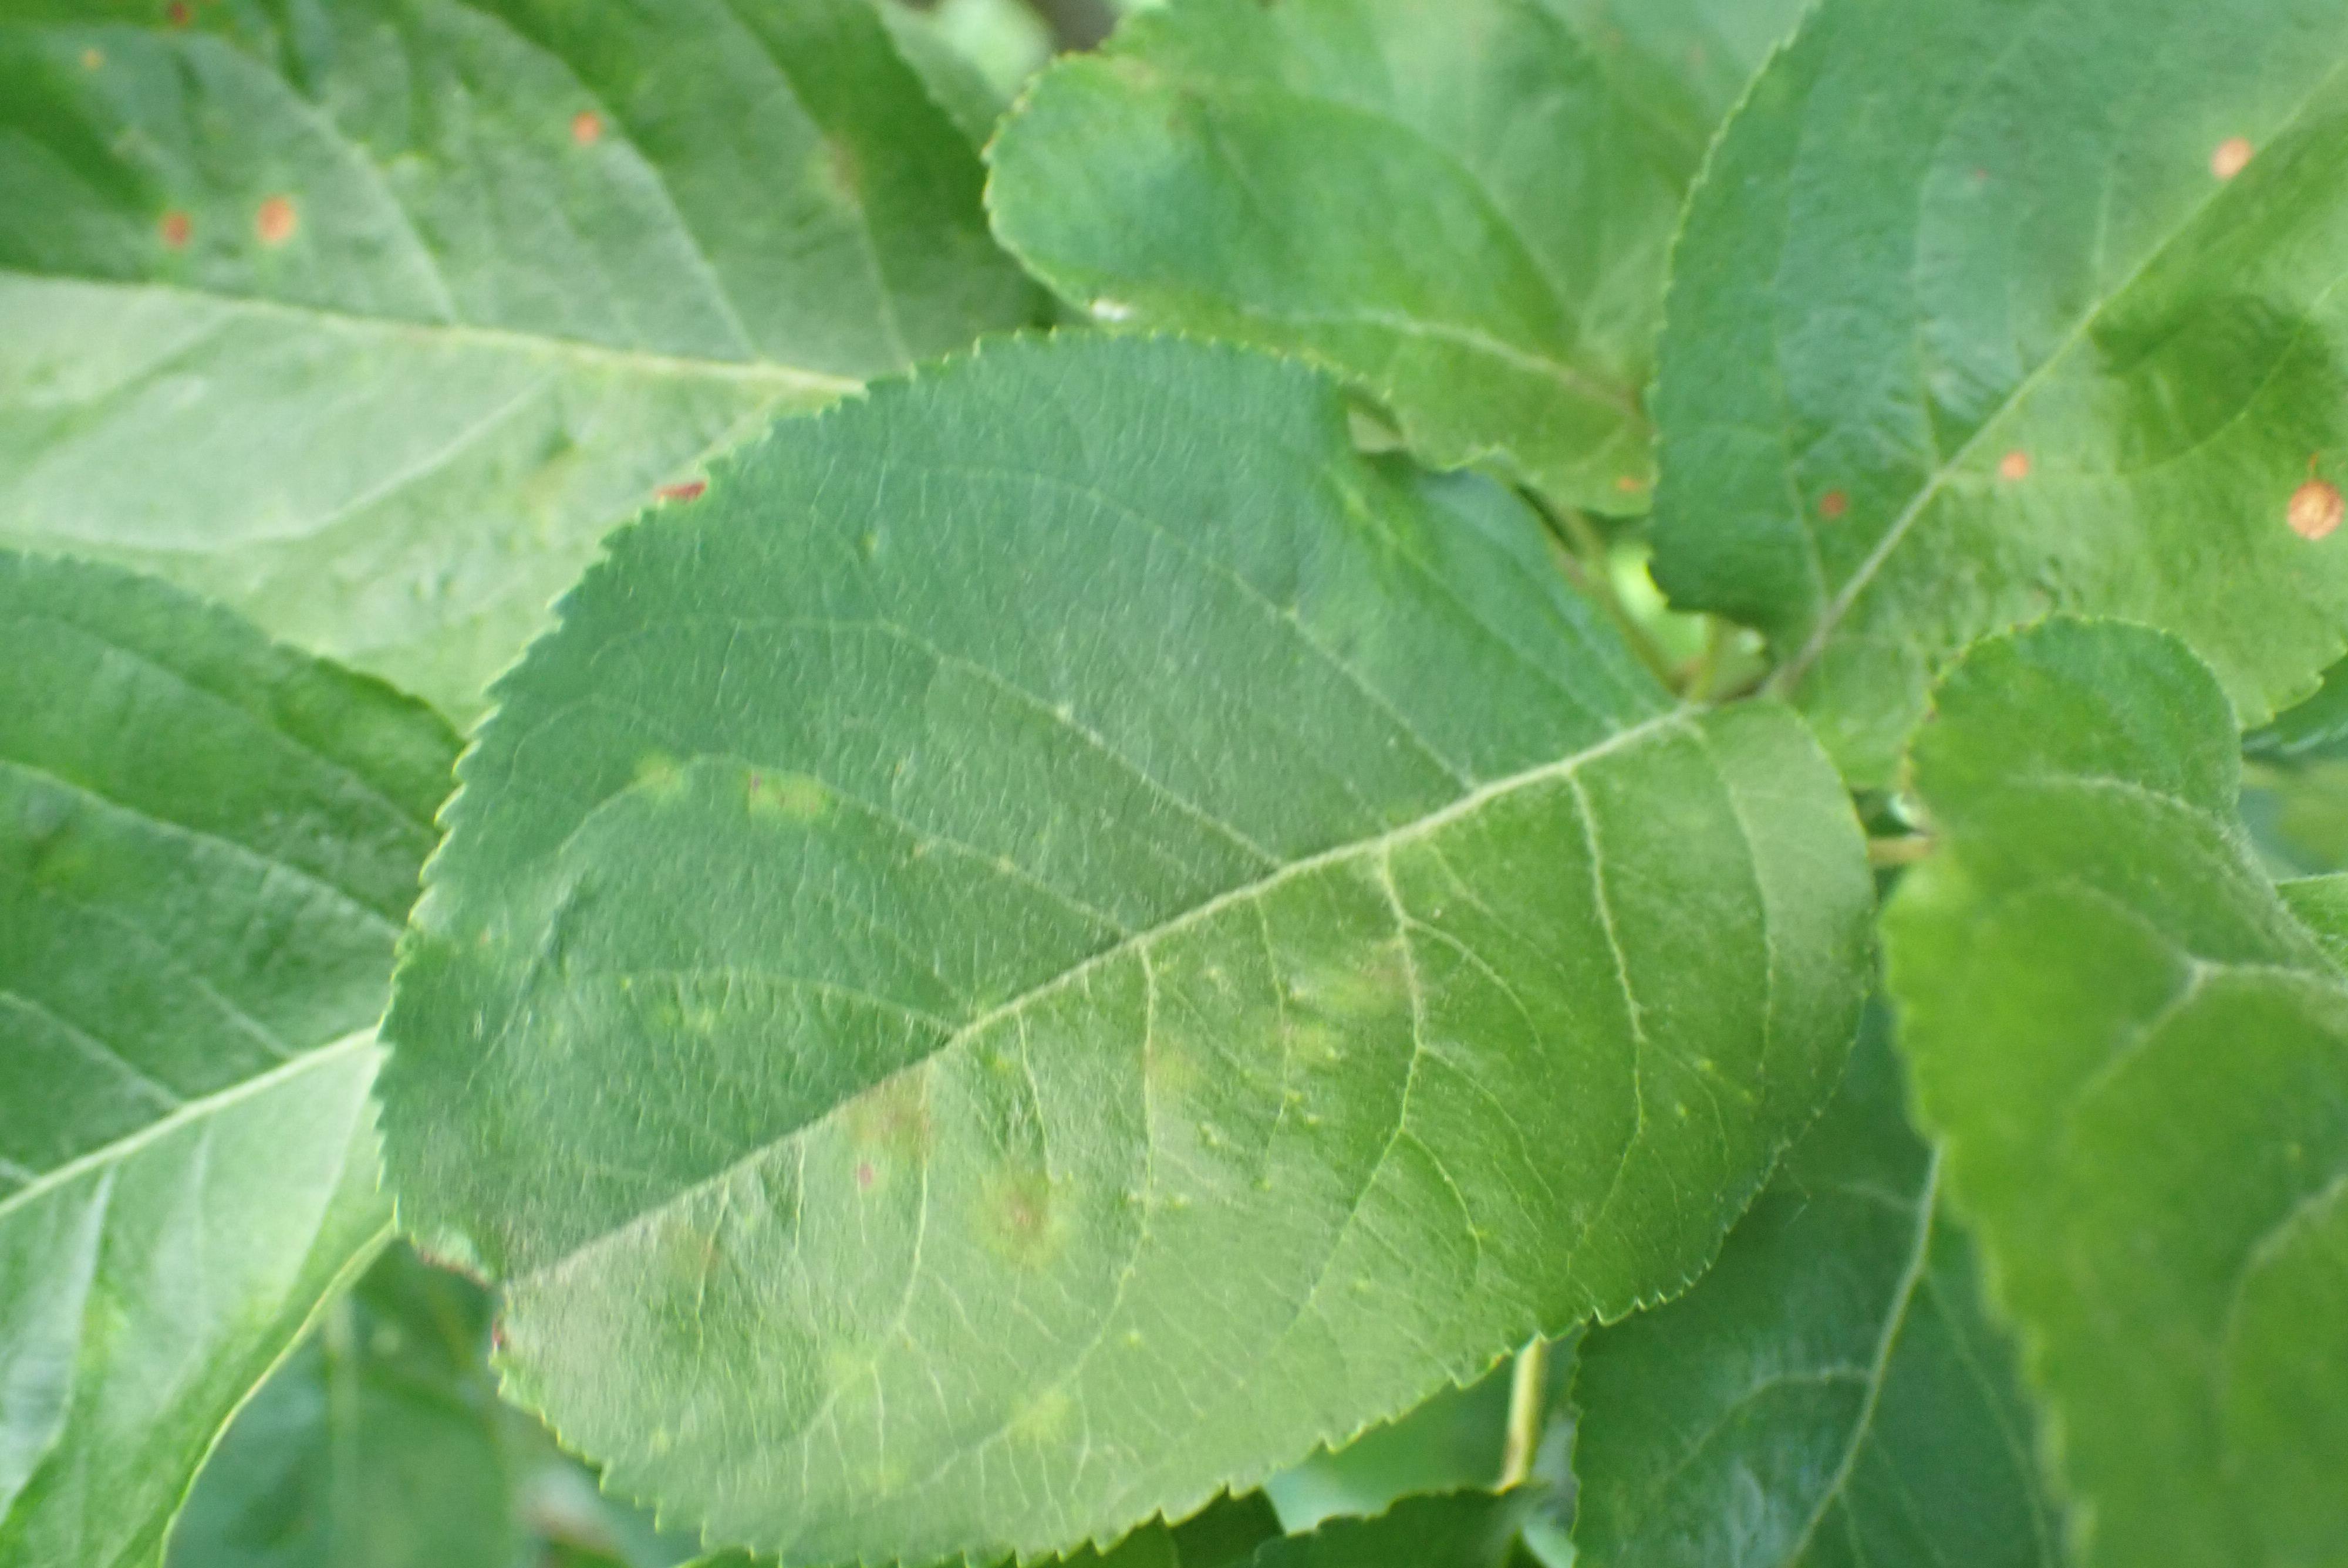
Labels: scab